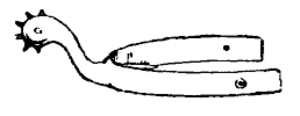
En équitation, l'éperon est un instrument de cavalier qui se fixe sur la partie de la botte recouvrant la cheville ou le talon. Il s'agit d'une aide artificielle qui prolonge l'action de la jambe en la renforçant et en la rendant plus précise. L'éperon est utilisé dans chaque discipline équestre. Des règles ont été imposées concernant l'utilisation et les pénalités que l'éperon peut éventuellement attirer.
L'équitation éthologique, aussi appelée équitation naturelle ou équitation comportementale, est le dressage équestre inspiré de l'éthologie équine, consistant à interagir avec un cheval tout en prenant en compte les particularités psychologiques de l'animal. Elle connaît une vague d'engouement dans les pays occidentaux grâce au succès du livre et du film L'Homme qui murmurait à l'oreille des chevaux.